Cicely Courtneidge

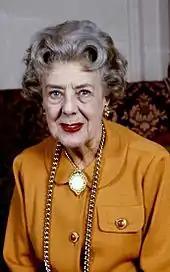
Courtneidge in 1975, by Allan Warren

During the Second World War, Courtneidge devoted much time to entertaining the armed forces. In 1941, she presented a nightly three-hour show, raising funds, and then formed a small company which she took to Gibraltar, Malta, north Africa, and Italy, performing for the services and hospitals. She also toured in "Hulbert Follies" (1941), and "Full Swing" (1942), which she and Hulbert then brought to the Palace Theatre. Together with other prominent performers including Robert Donat and Florence Desmond, Courtneidge led professional opposition to a wartime proposal to allow theatres to open on Sundays. Instead, they proposed that only charity shows for the troops should be permitted on a Sunday. The Hulberts appeared together in another musical, "Something in the Air" in 1943. The show received only moderate praise, although the performances of the two stars received good notices.